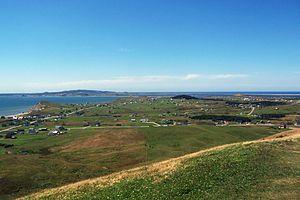
L’île du Havre aux Maisons est l'une des îles qui constituent l'archipel des Îles de la Madeleine. Il y a trois agglomérations à Havre-aux-Maisons : Cap-Rouge, Pointe-Basse et Dune-du-Sud. C'est sur cette île que se trouve l’aéroport des Îles-de-la-Madeleine et que se pratique la mytiliculture, c’est-à-dire l’élevage des moules, en l'occurrence la moule bleue. On y rencontre plusieurs élevages et on y trouve également une fromagerie et une miellerie. L'île accueille aussi le Centre de recherche sur les milieux insulaires et maritimes, affilié à l'Université du Québec à Rimouski. Havre-aux-Maisons formait une municipalité à part entière jusqu'à son regroupement avec d'autres municipalités des îles de la Madeleine pour former la municipalité de Les Îles-de-la-Madeleine.
Les Îles-de-la-Madeleine sont une municipalité canadienne de plus de 12 000 habitants située à l'est du Québec faisant partie de la région de la Gaspésie–Îles-de-la-Madeleine. Elle comprend la plus grande partie de l'archipel des îles de la Madeleine. L'agglomération des Îles-de-la-Madeleine possède également les pouvoirs équivalent à une municipalité régionale de comté. La municipalité a été créée en 2002 par la fusion de Cap-aux-Meules, de Fatima, de Grande-Entrée, de Grosse-Île, de Havre-aux-Maisons, de L'Étang-du-Nord et de L'Île-du-Havre-Aubert. Cependant, la municipalité de Grosse-Île a retrouvé son autonomie en 2006. La majorité des habitants de la municipalité font partie de la culture acadienne.